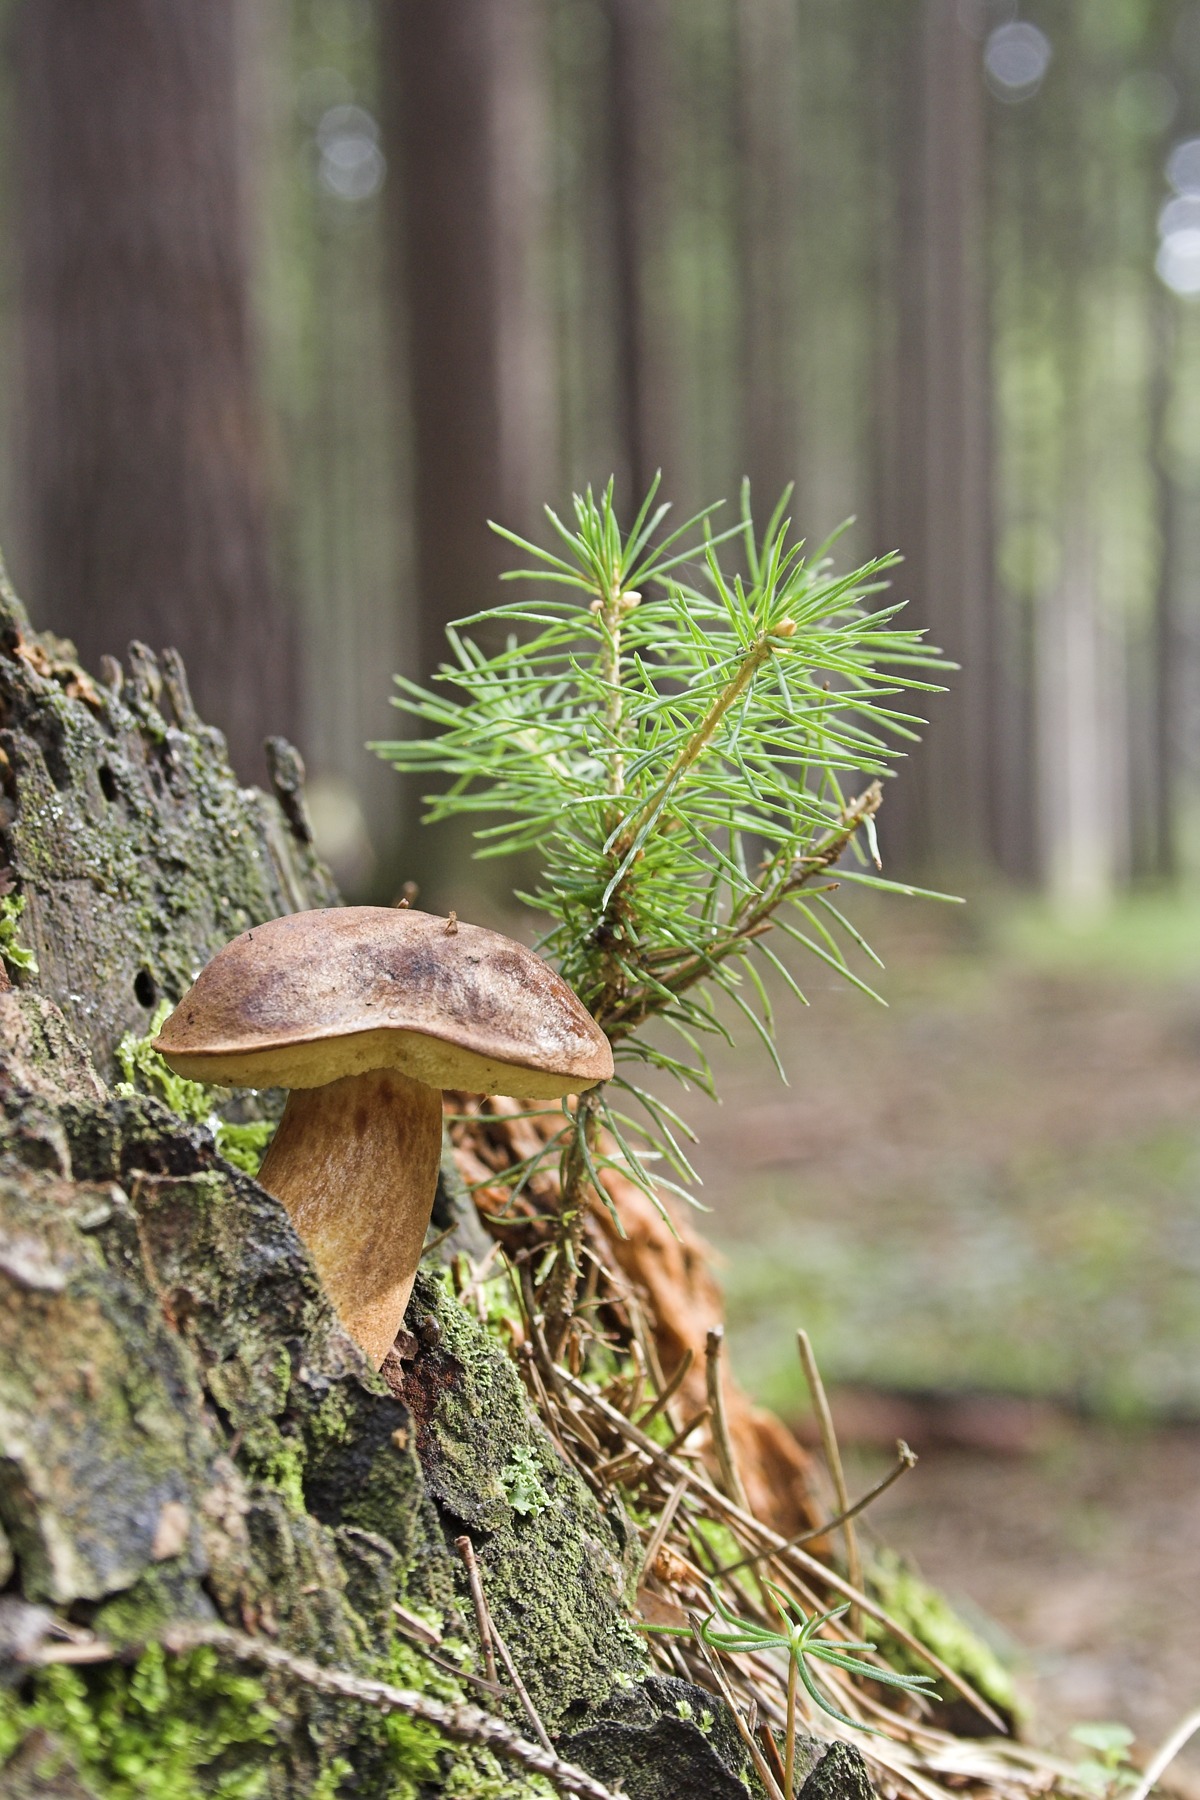
tree, nature, forest, branch, plant, wood, leaf, stump, flower, trunk, moss, wildlife, wild, green, jungle, autumn, botany, mushroom, close, flora, fauna, fungus, rainforest, tiny, woodland, habitat, stub, natural environment, woody plant, penny bun